Manuel III of Kongo

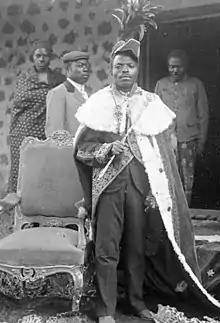
Manuel circa 1912

Manuel III Afonso of Kongo, previously Manuel Martins Kiditu, was the last Mwenekongo (ruler) of the Kingdom of Kongo, ruling as a vassal of the Portuguese empire from 1911 to 1914.